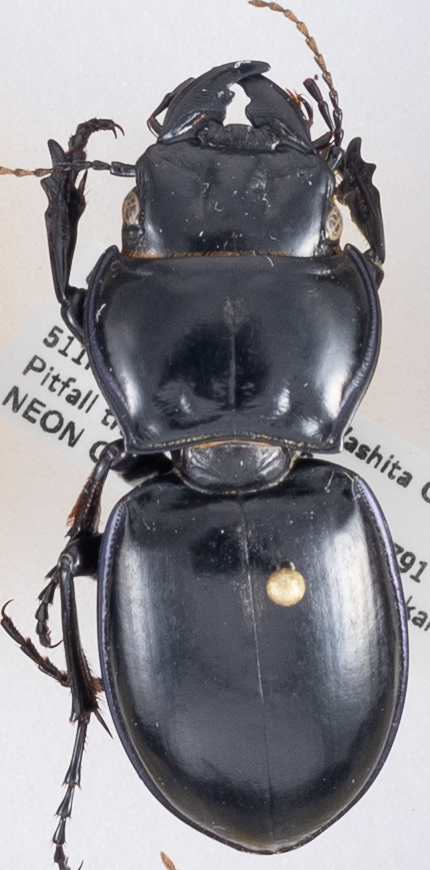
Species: Pasimachus californicus
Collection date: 2018-08-22
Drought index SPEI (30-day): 0.454
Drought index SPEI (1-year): -1.01
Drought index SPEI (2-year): -0.54